The Amazing Race Vietnam 2012

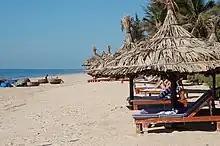
For one of the Detour choices in Mui Ne, teams had to go to Mui Ne Beach and paddle out to sea to retrieve the next clue.

This leg's Detour was a choice between "Biển Xanh" (Blue Sea) or "Suối Đỏ" (Red Stream). In Blue Sea, teams traveled to Mui Ne Beach and had to paddle out to sea in round basket boats and retrieve one of five keys hidden inside 500 ml of bottles of Sting. In Red Stream, teams traveled to the house of Dia and had to load 100 coconuts onto a cattle-drawn carriage and deliver them to the Fairy Stream (Suối Tiên) without dropping any to receive their next clue.